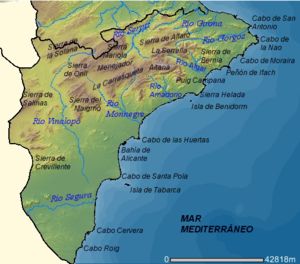
La province d'Alicante est une des trois provinces de la Communauté valencienne, dans le sud-est de l’Espagne. Sa capitale est la ville d'Alicante.